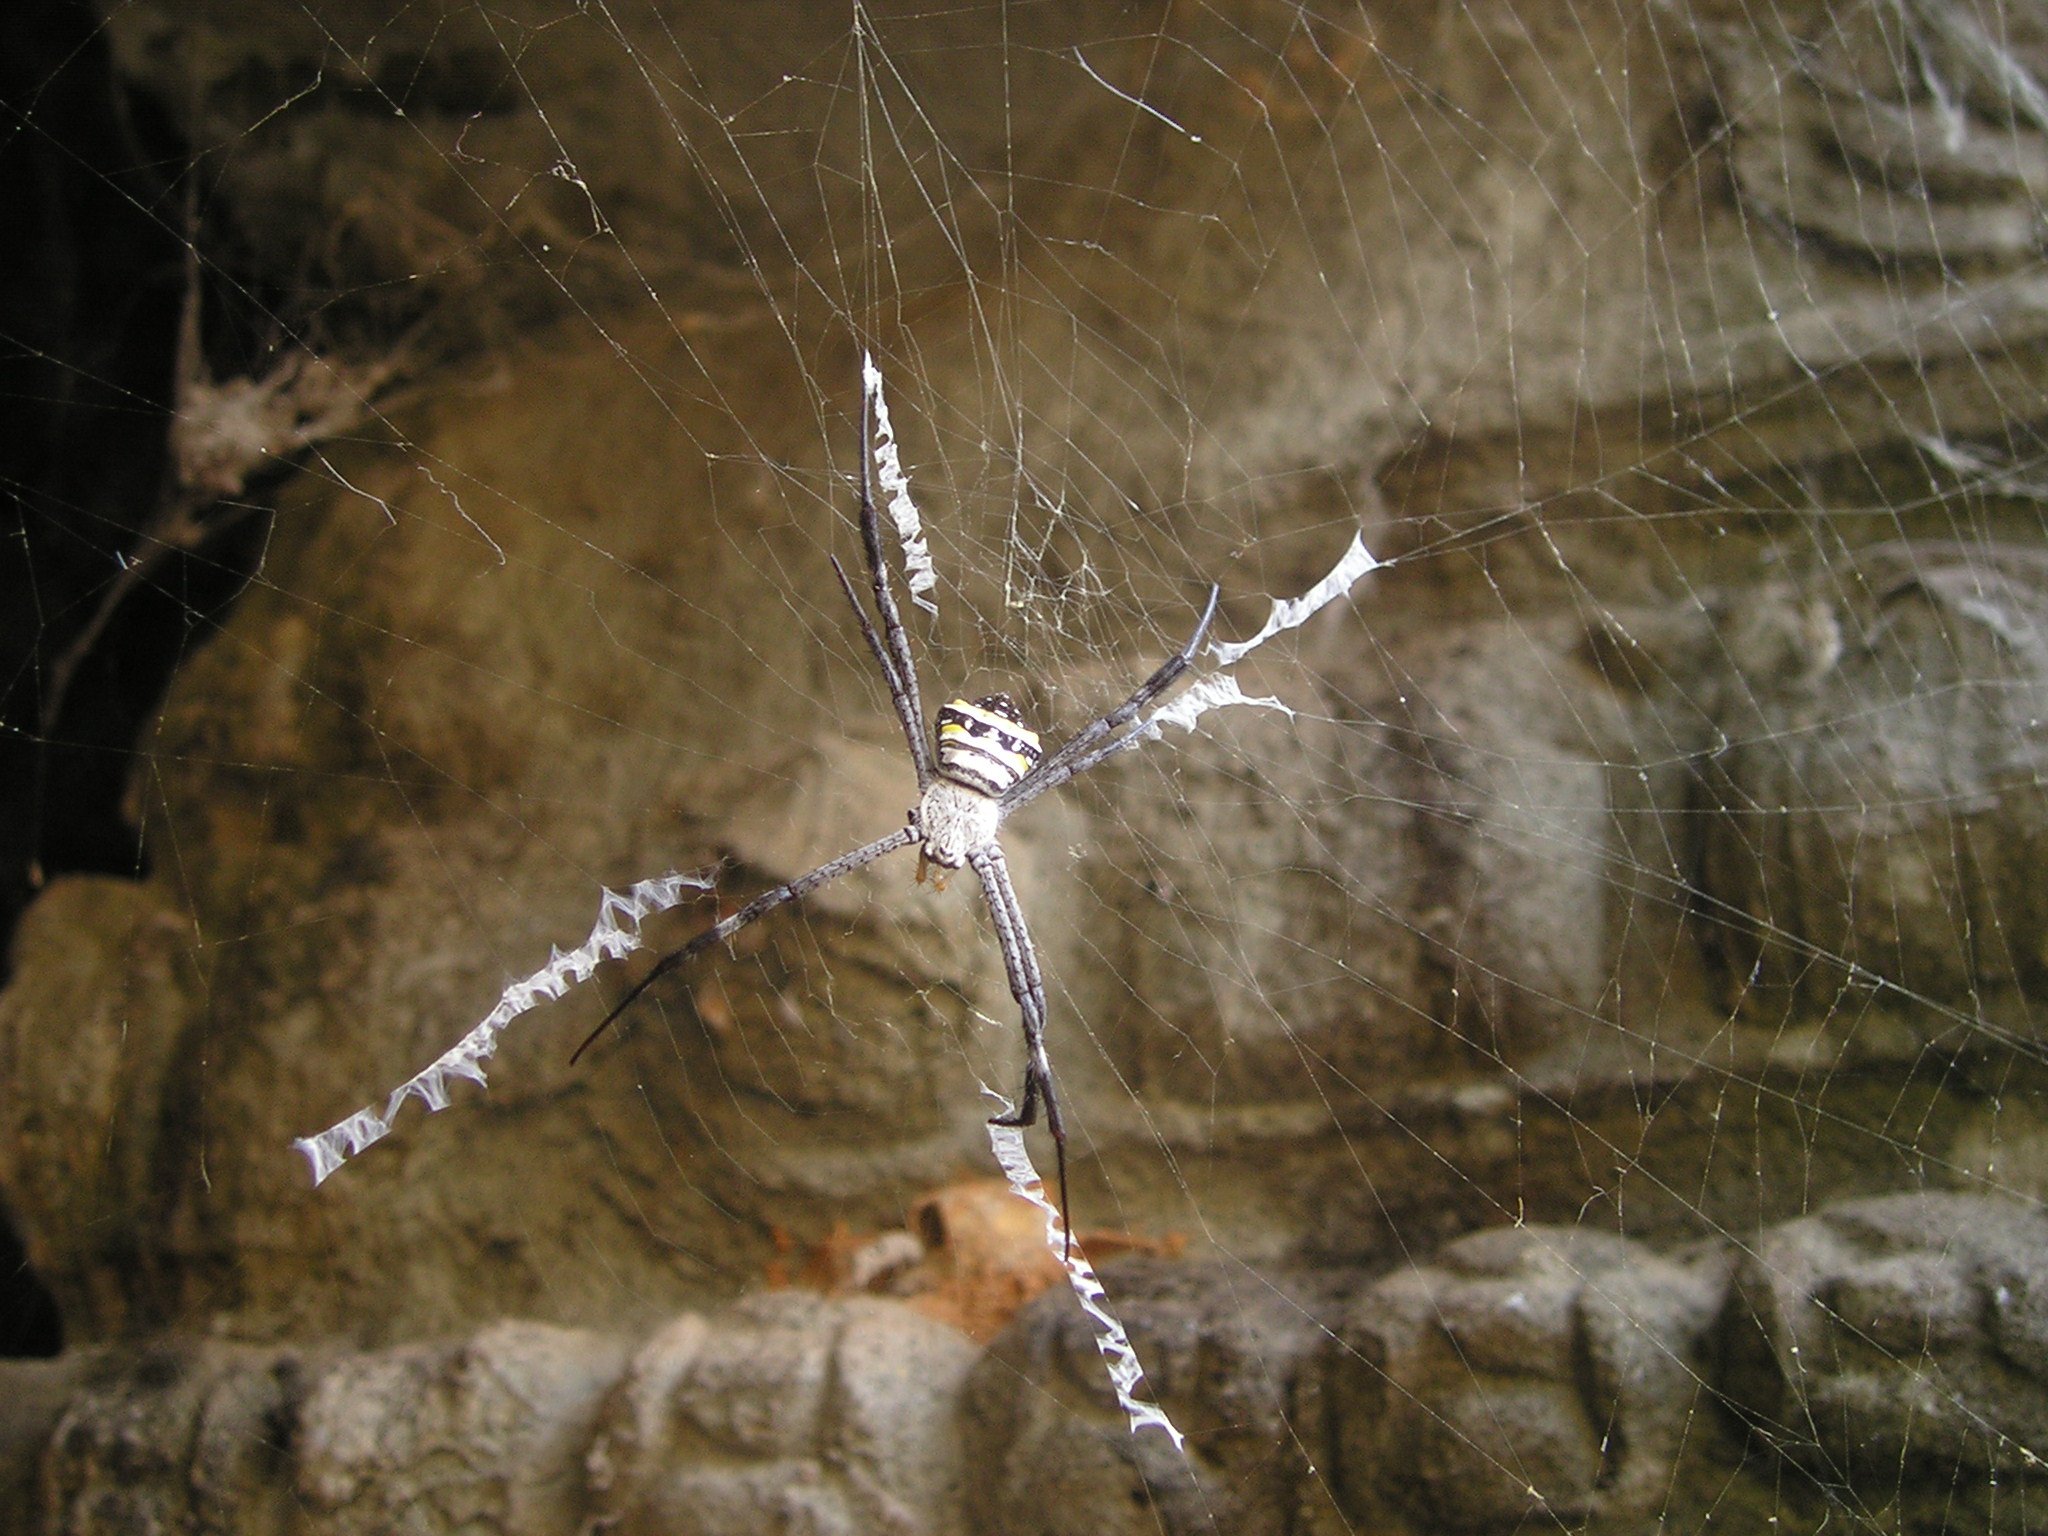
water, formation, ice, reflection, asia, material, cobweb, spider, temple, cambodia, wat, southeast, angkor, so